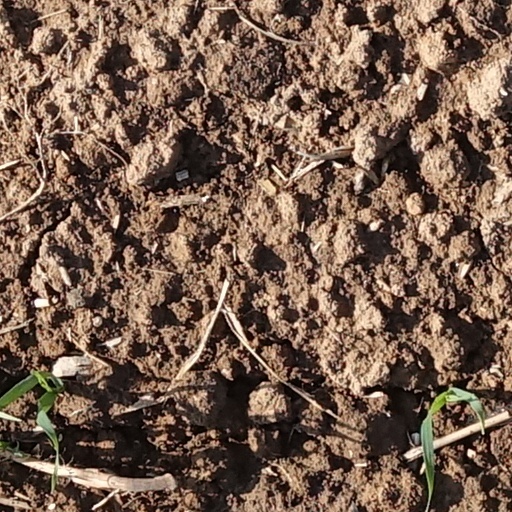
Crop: wheat